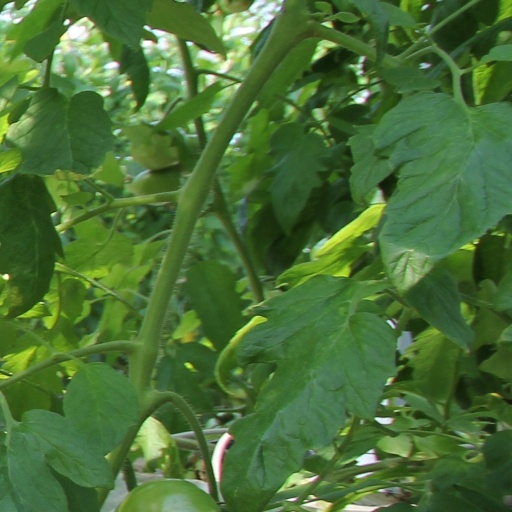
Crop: tomato